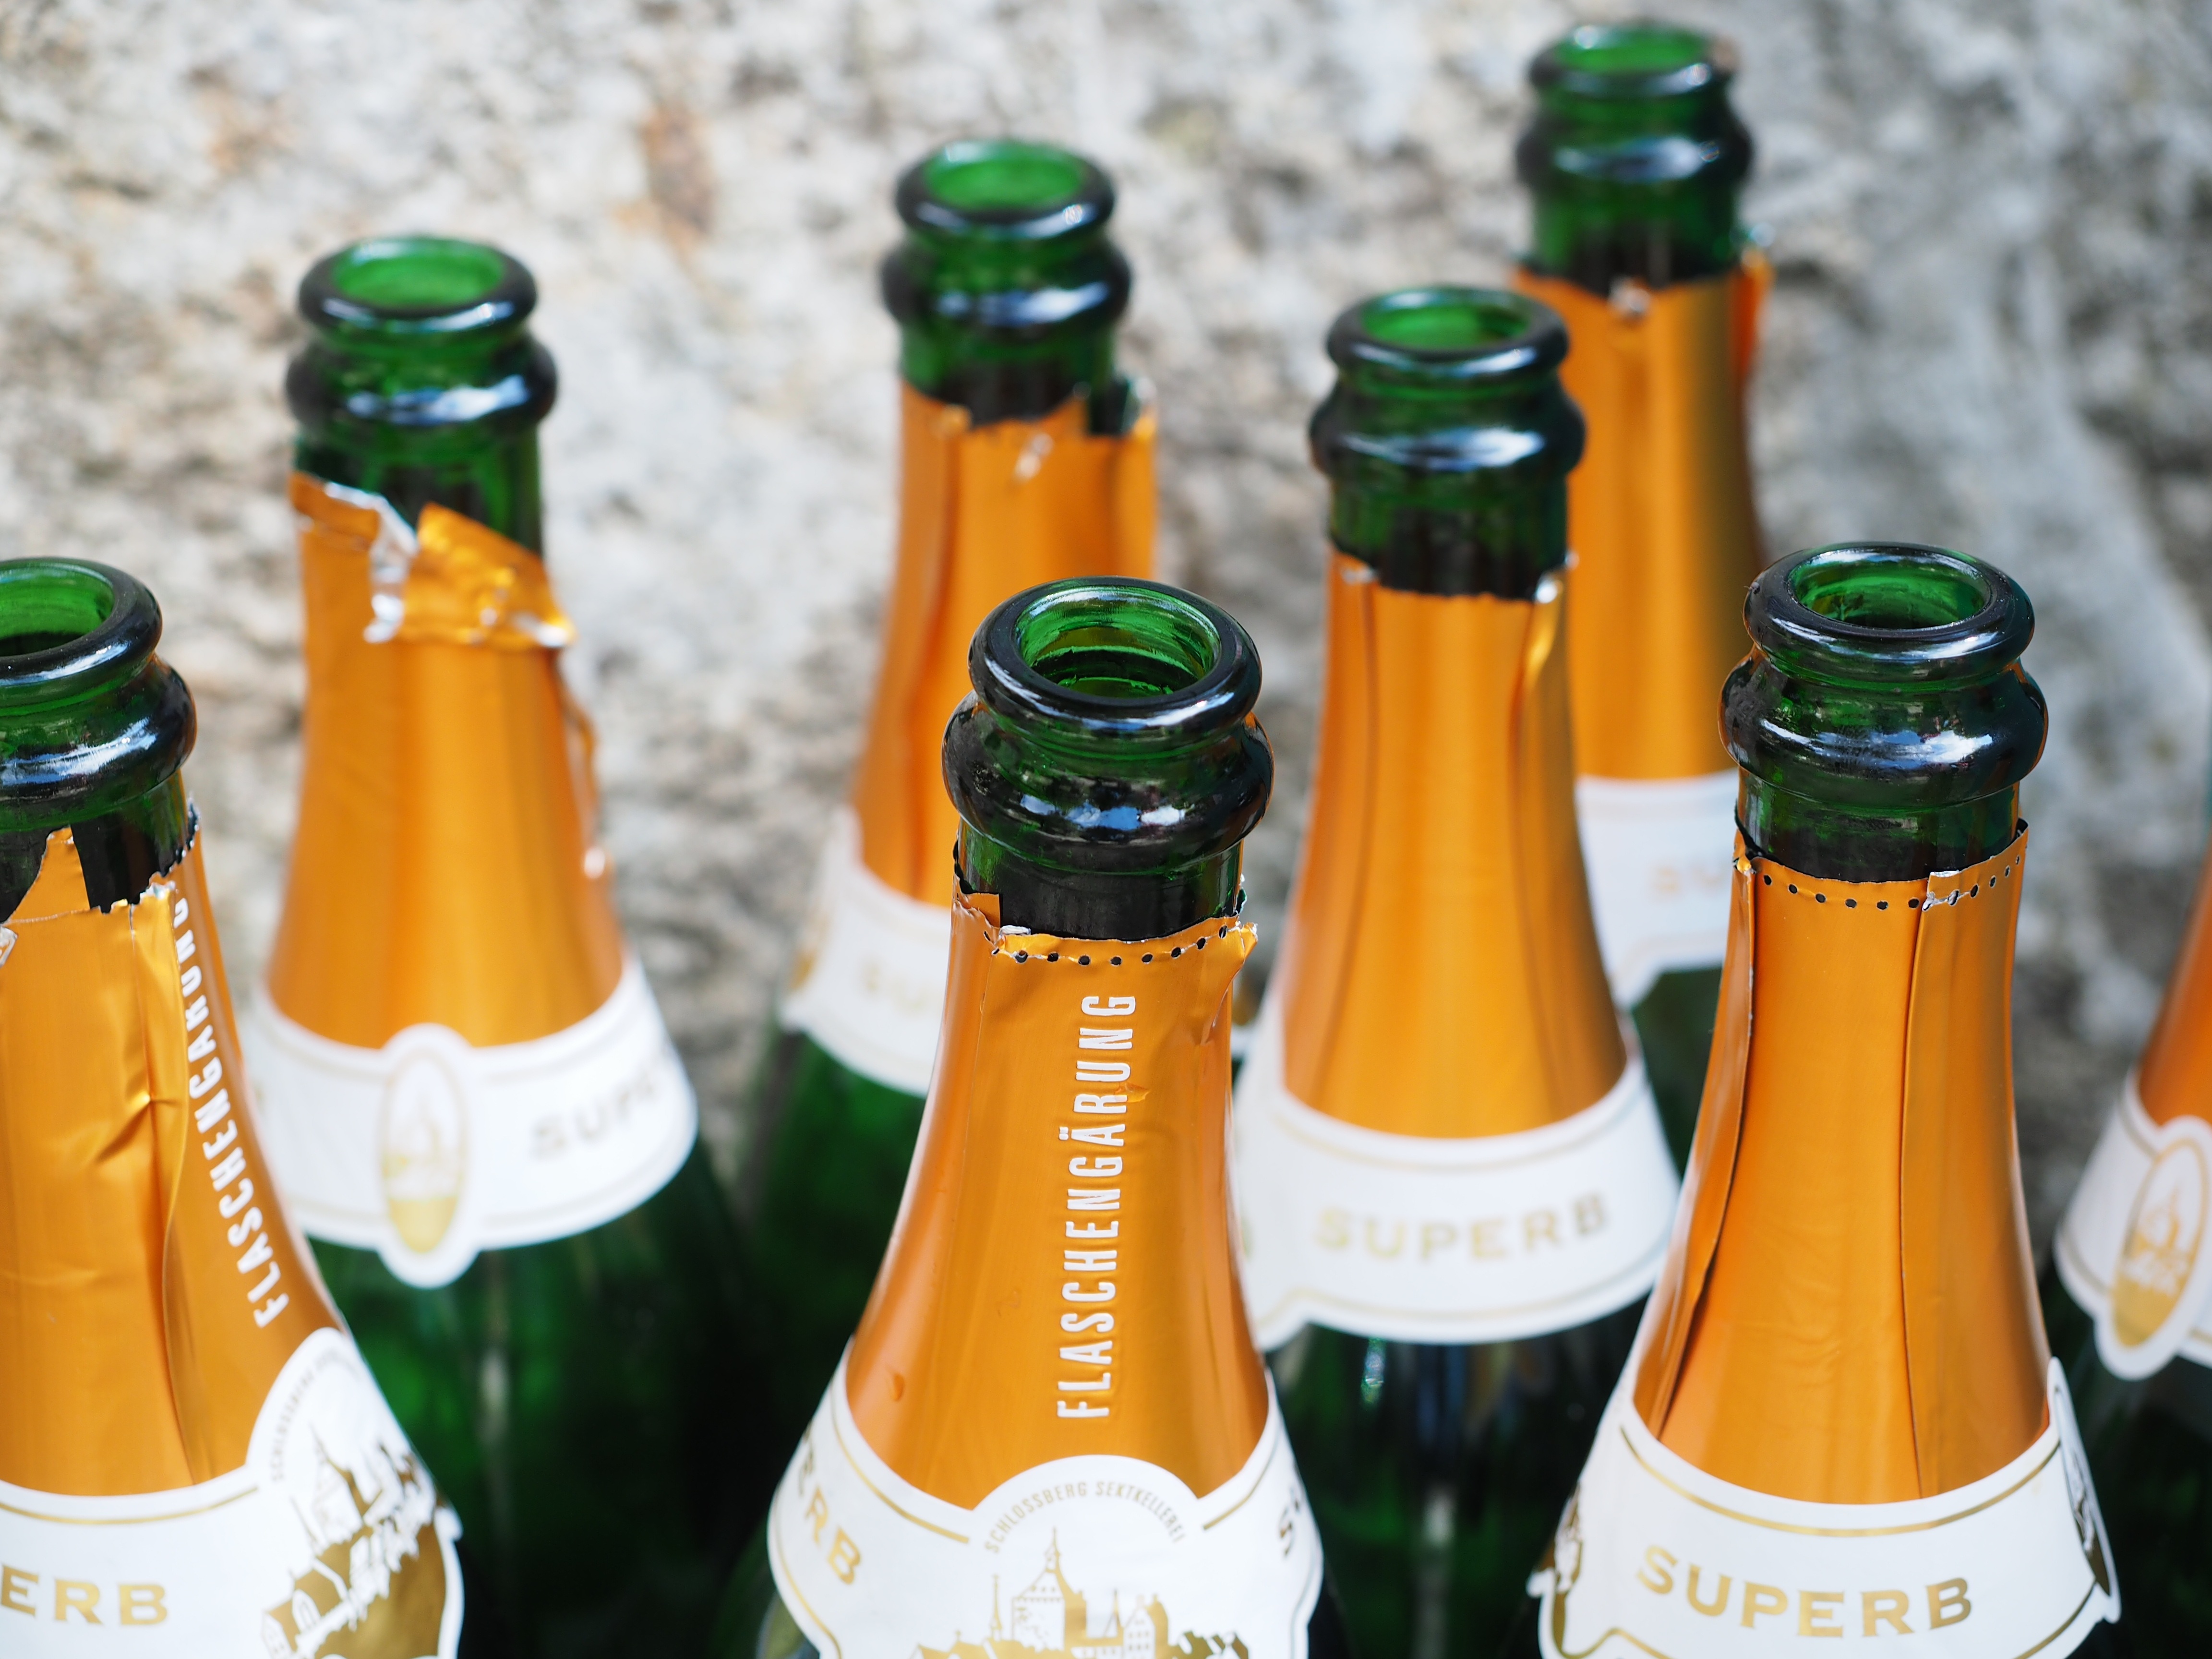
open, celebration, green, produce, drink, bottle, empty, yellow, wine bottle, celebrate, juice, glass bottle, product, festival, bottles, drunk, beer bottle, champagne, abut, flowering plant, champagne bottles, land plant, drinkware